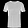
Label: T - shirt / top